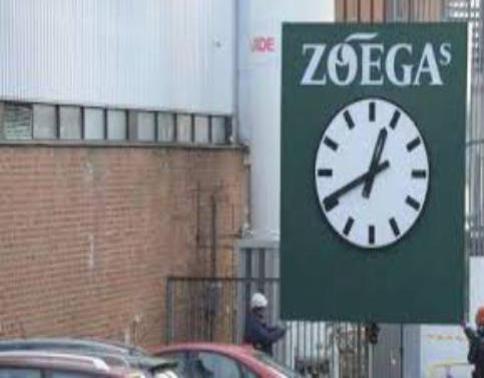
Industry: Food